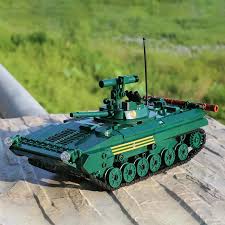
Label: BMP-1